Sky position (RA, Dec in degrees): 178.765, 10.882
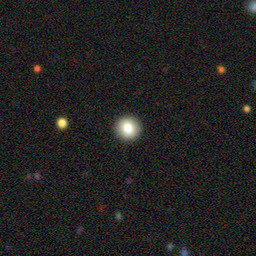
Galaxy morphology: Round Smooth Galaxies